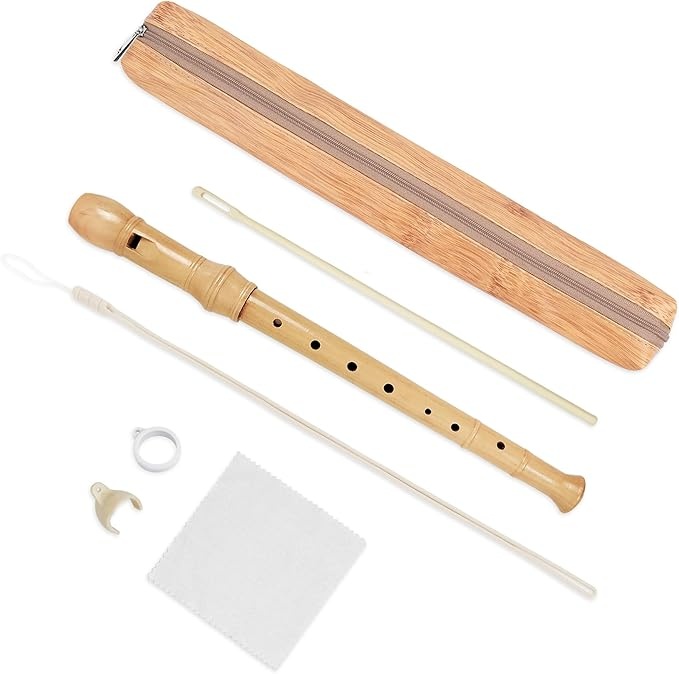
Recorder Instrument for Beginner Adults,8-Hole Soprano Descant Recorder Music Flute with Cleaning Rod & Case Bag For Home Entertainment(6-Beige)
Brand: Jasenna
About This ♫ Superior Sound Quality - Our 8-hole German Descant Recorder produces accurate tones and is easy to control, making it perfect for beginners. ♫ Safe and Durable - Made from food-grade ABS resin, our recorder is non-toxic, lightweight, and waterproof, ensuring it's safe for everyone to use and will last for years to come. ♫ Easy to Clean - Our recorder can be easily separated into 3 parts, making it easy to clean and remove any residual moisture inside the tube, ensuring a wonderful sound every time. ♫ Complete Package - Our recorder comes with everything you need to get started, including a recorder,a fingering chart, cleaning rod, cleaning cloth, support,hand a trap,and an exquisite packing bag for easy storage and transportation. ♫ Perfect Gift - Our recorder is a great gift for who want to learn how to play music. It's also a great way to introduce someone to the joy of music. Overview Color : 6-Beige Brand : Jasenna Instrument Key : [Any] Item Weight : 0.13 Kilograms Included Components : Case
Category: Arts & Entertainment > Hobbies & Creative Arts > Musical Instruments > Woodwinds > Recorders > Soprano Recorders